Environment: real
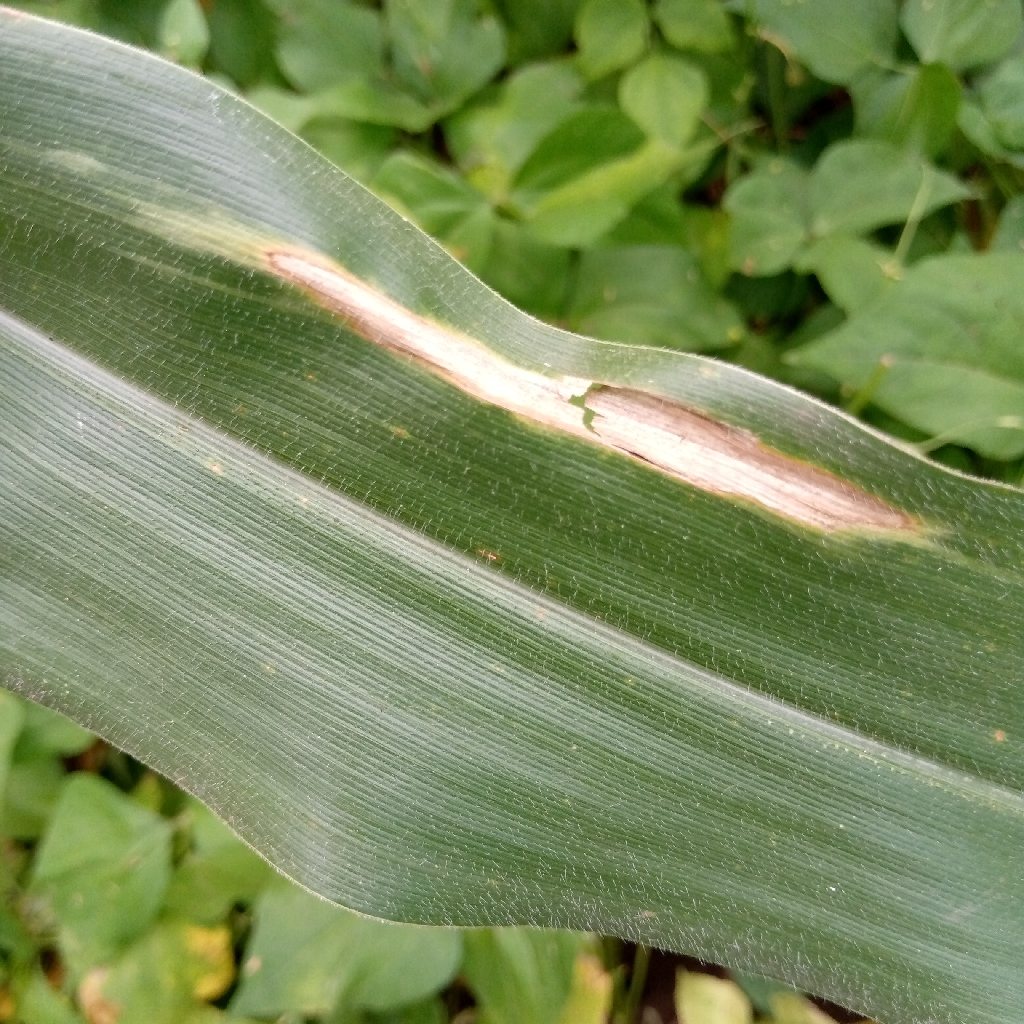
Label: northern_corn_leaf_blight